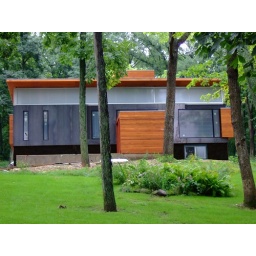
I painted in some black to see what the house will look like with black brick.